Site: brandenburg
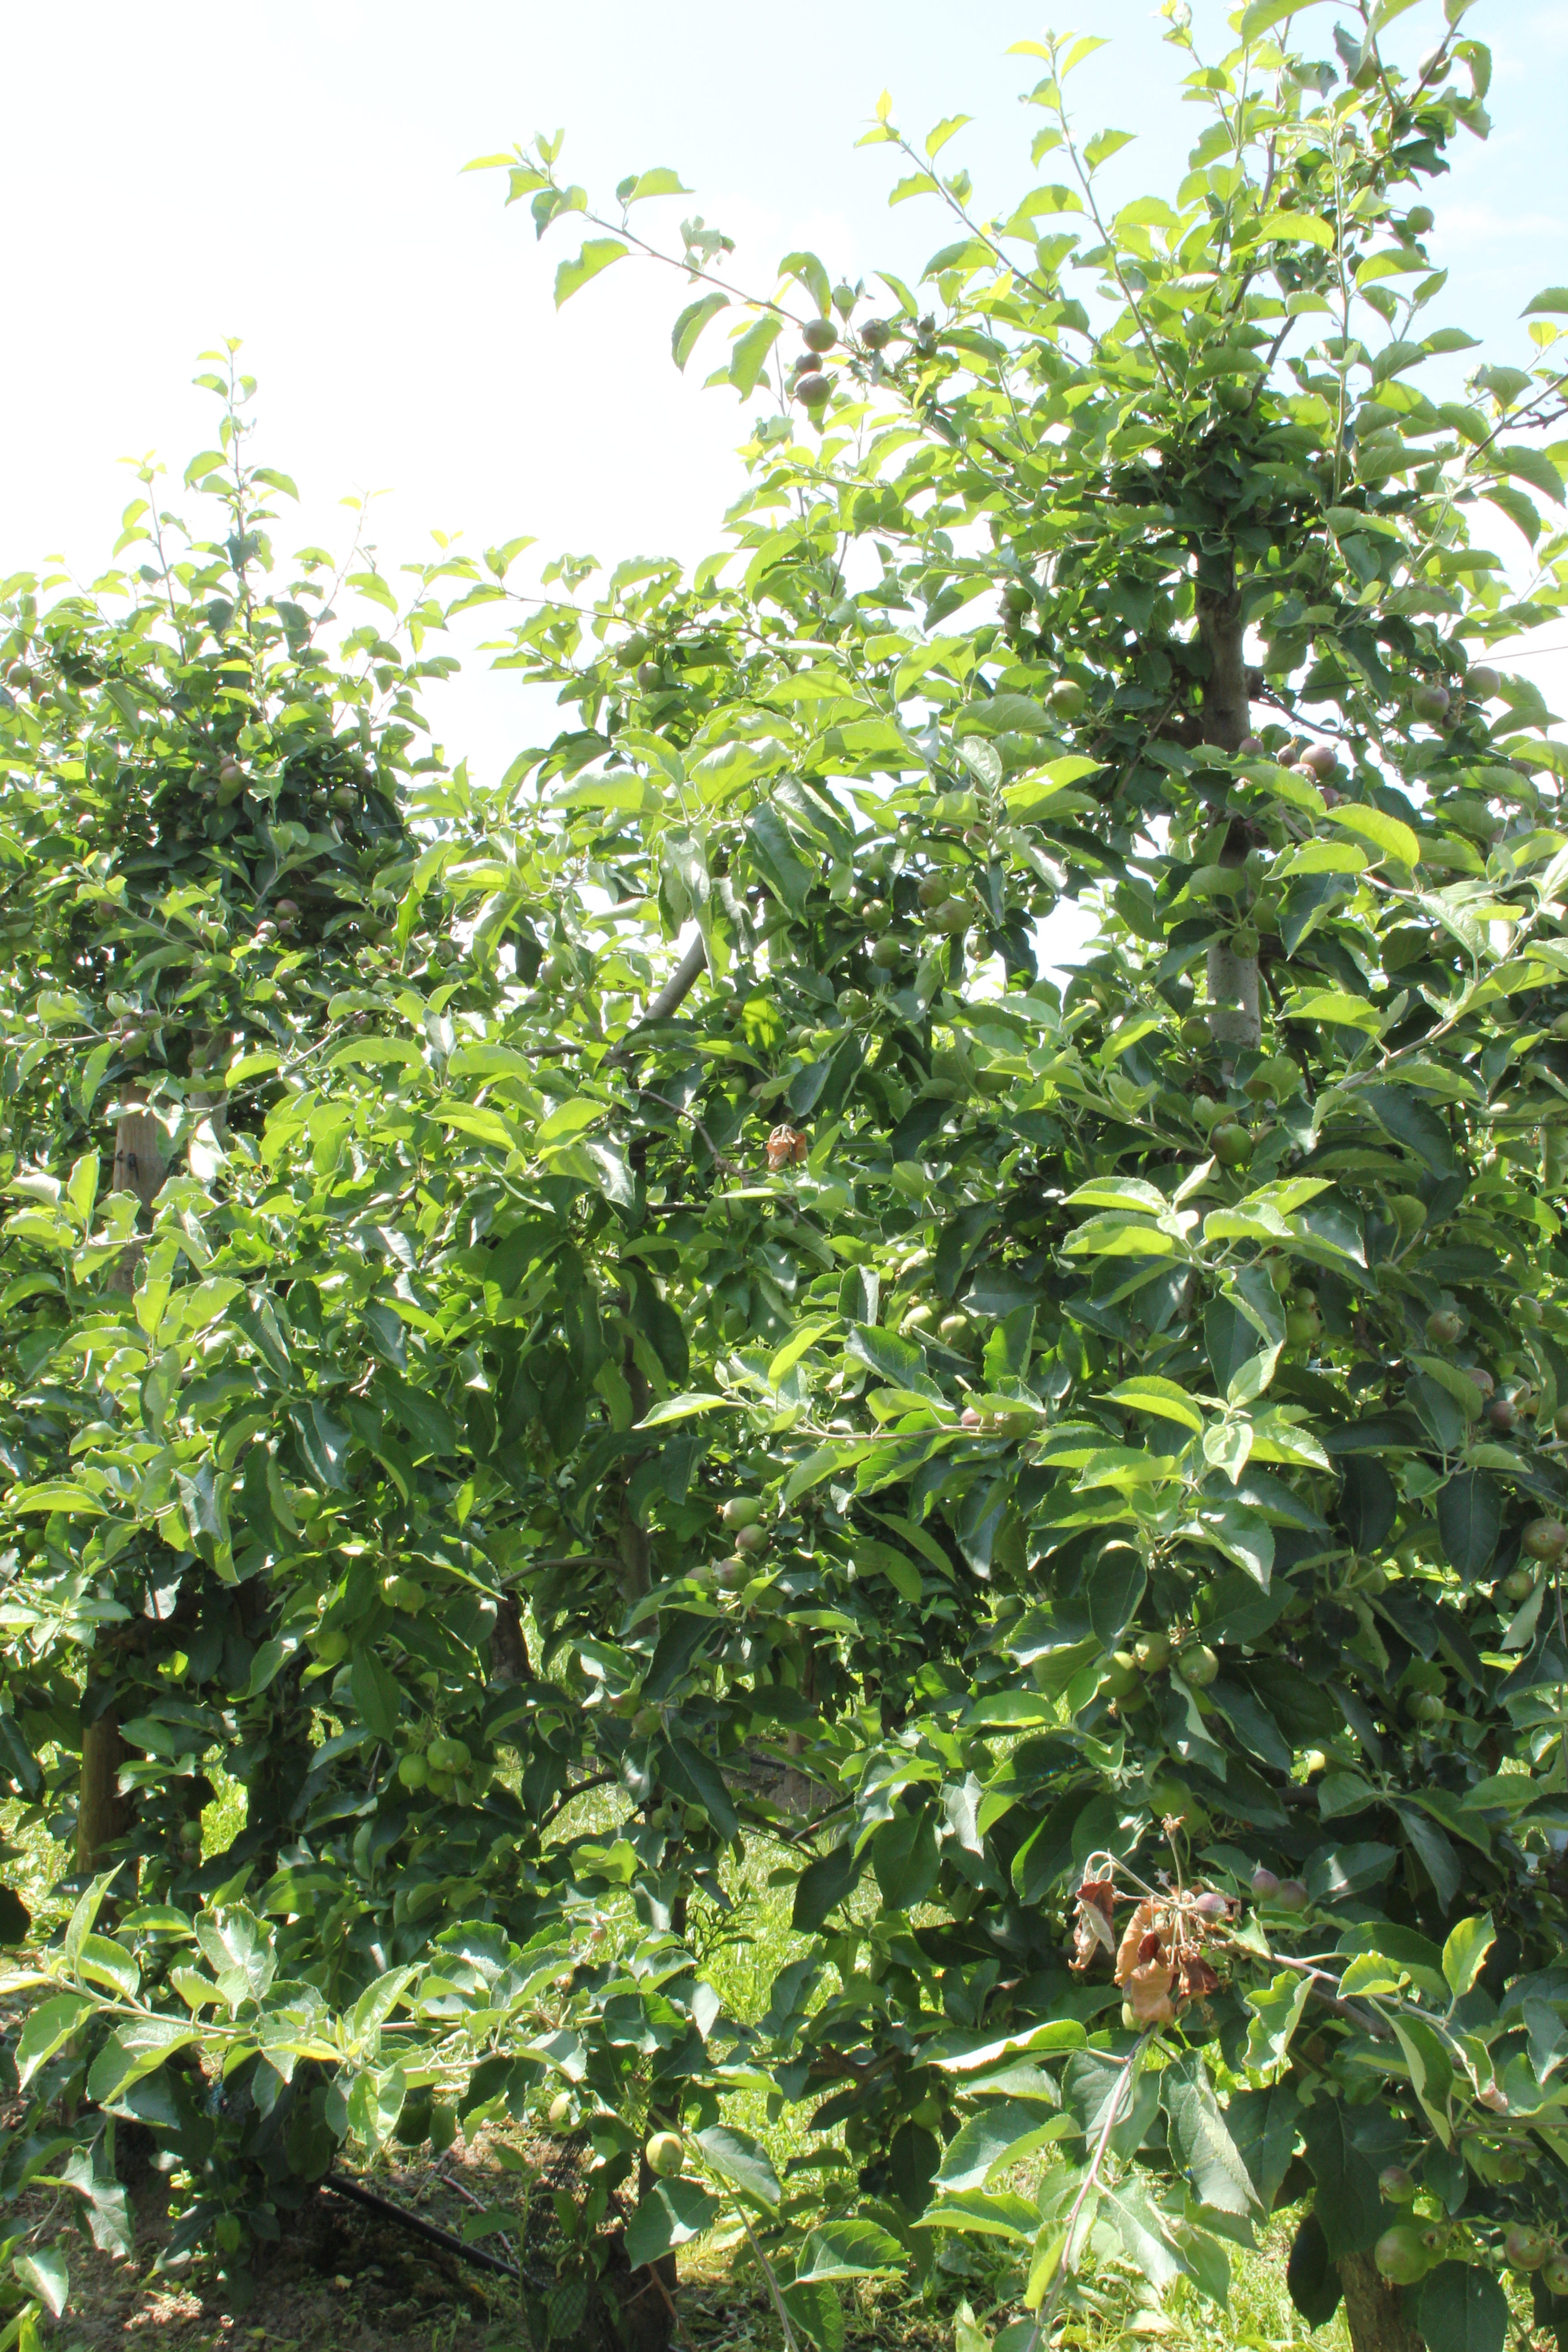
Growth stage (BBCH 73): Development of fruit